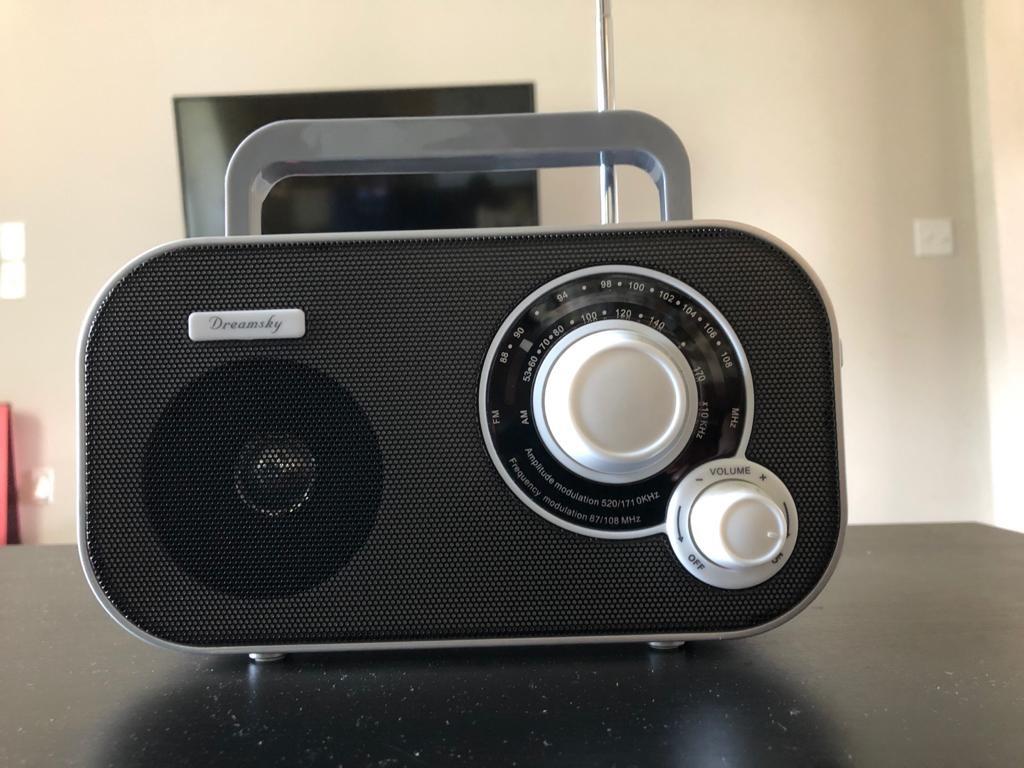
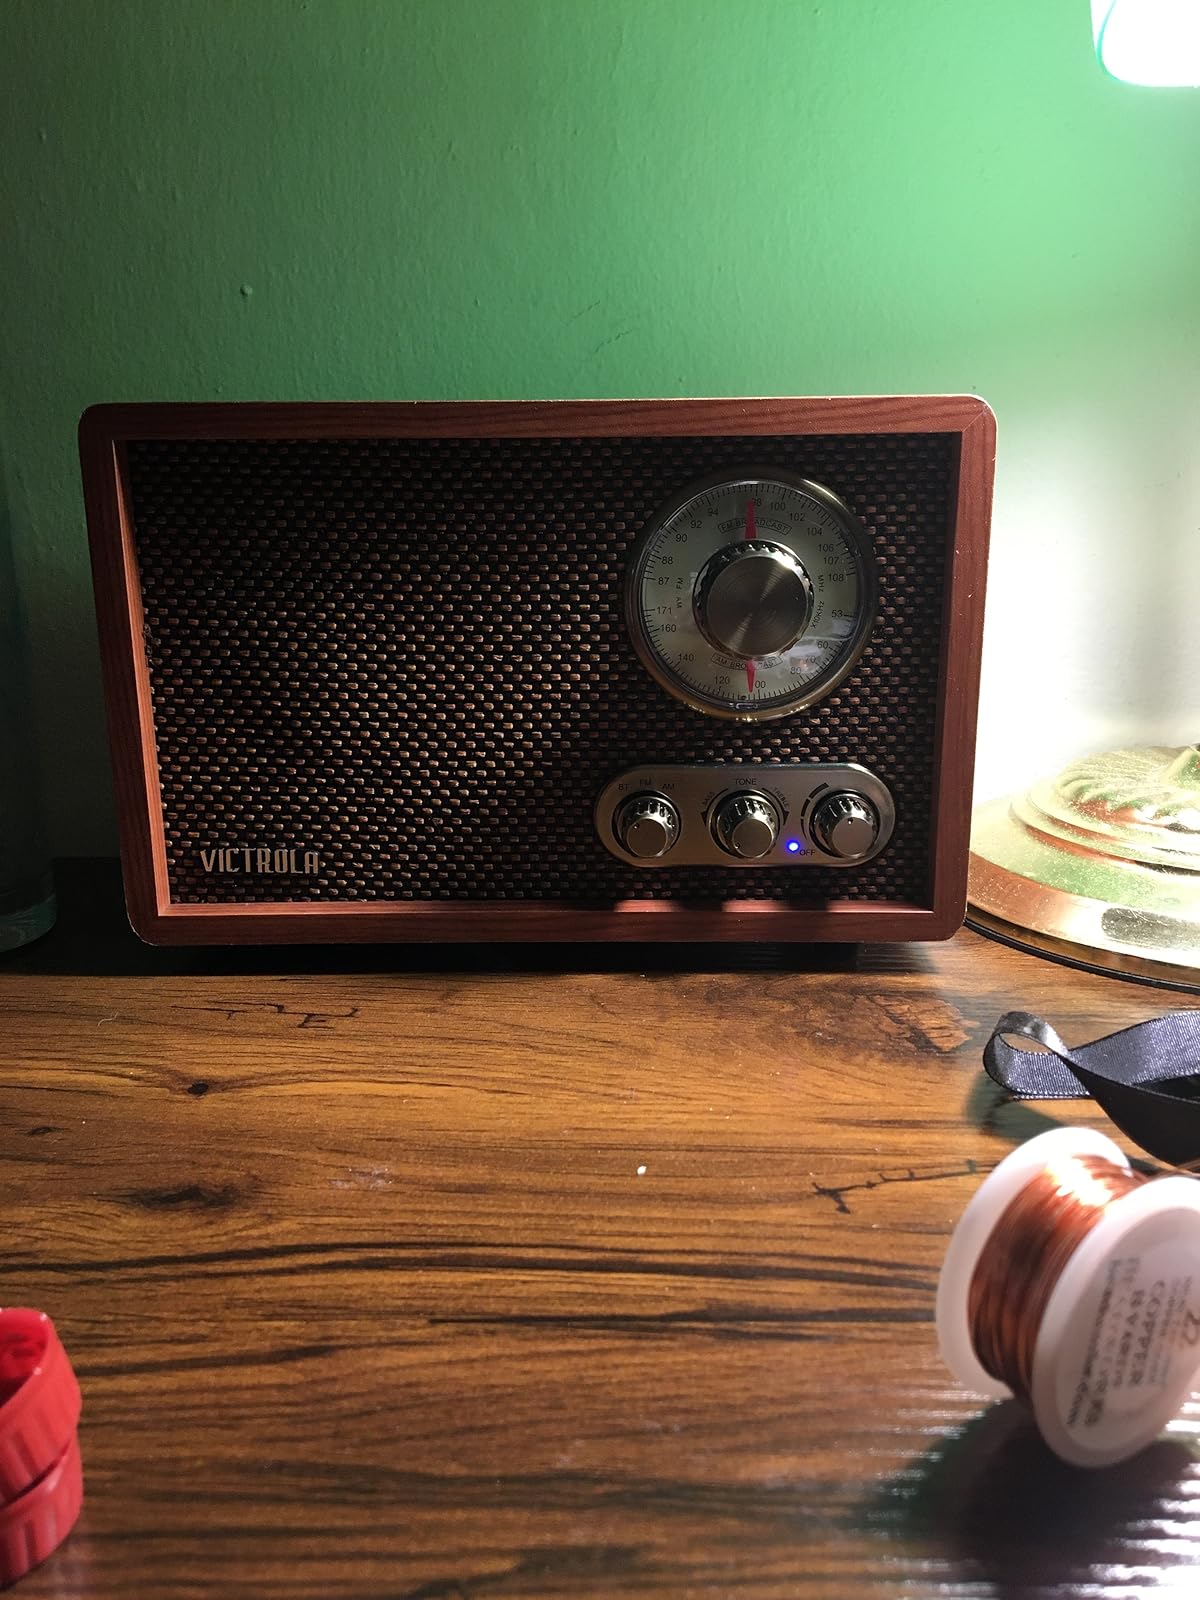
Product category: radio
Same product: no